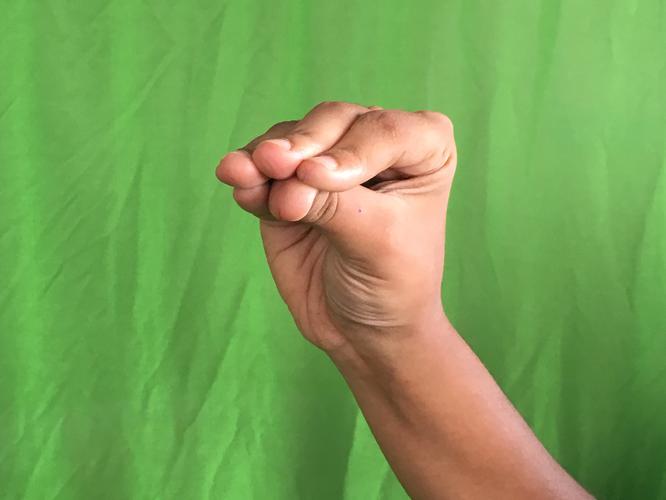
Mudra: Mukulam
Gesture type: single_hand